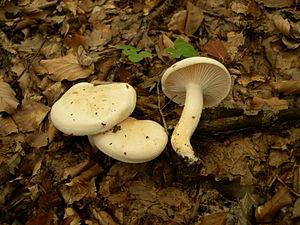
Aucune garantie d'exactitude ne peut être offerte par la liste contenue dans cet article.